Elena Yparraguirre

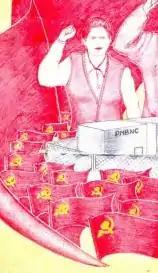
Elena Yparraguirre as depicted in part of a Shining Path propaganda poster

Elena Albertina Yparraguirre Revoredo (born 14 September 1947), also known as "Miriam", is a high-ranking member of the Peruvian Maoist revolutionary party Sendero Luminoso (Shining Path).